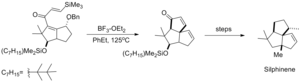
La réaction de cyclisation de Nazarov est une réaction chimique utilisée en chimie organique pour la synthèse de cyclopenténones. La réaction est généralement divisée en variantes classiques et modernes, en fonction des réactifs et des substrats utilisés. Elle a été découvert à l'origine par Ivan Nikolaevich Nazarov en 1941 alors qu'il étudiait les réarrangements des cétones vinyliques allyliques.